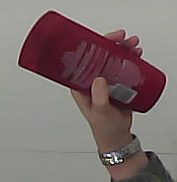
Product: loreal_shampoo